Corina Abraham

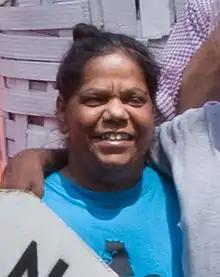
Abraham at a protest at Bibra Lake.

Corina Patricia Abraham is a Whadjuk Noongar woman. In 2016, she challenged the Western Australian Government for failure in procedural fairness during its change to the Aboriginal Heritage status of the land to be impacted by the extension to Roe Highway known as Roe 8.